Question: Please indicate a possible affordance area of the catch_frisbee that can be used for catching
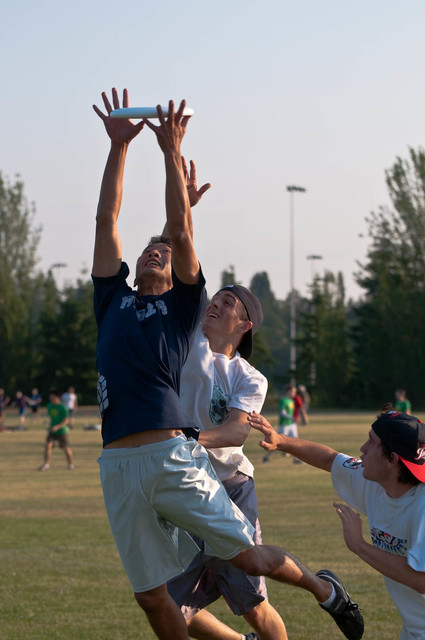
Answer: [106.034, 96.241, 202.274, 123.91]